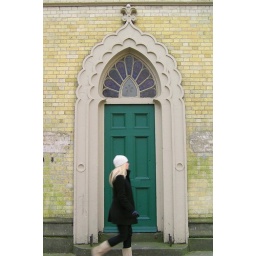
Local brighton girl walks passed a beautiful door at the Brighton Dome (Brighton is a seaside city in Southern England)